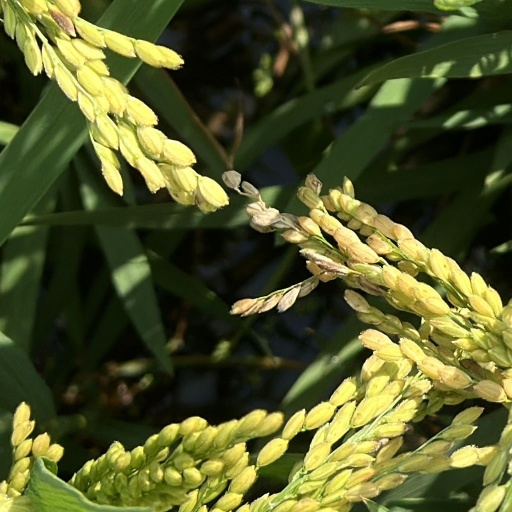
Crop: rice